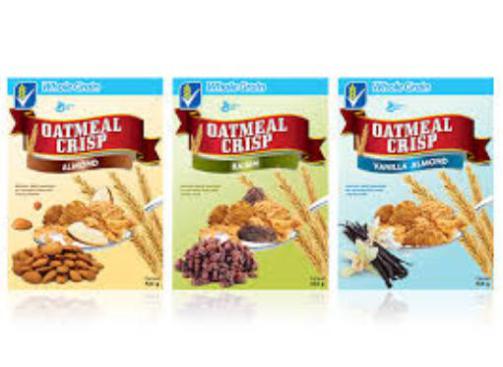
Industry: Food